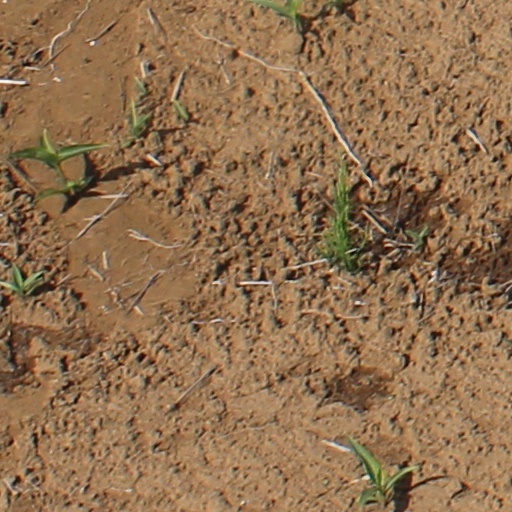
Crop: wheat